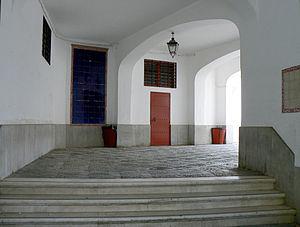
Les Arènes de la Real Maestranza de Caballería de Séville sont les arènes de la ville espagnole de Séville, en Andalousie. Bâties entre le XVIIIᵉ et le XIXᵉ siècles, elles sont la propriété de l'institution militaire laïque qui leur donne leur nom, la Real Maestranza de Caballería.